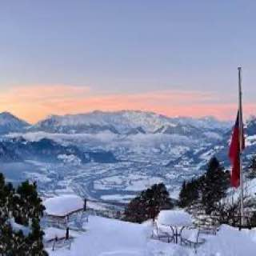
Triesenberg